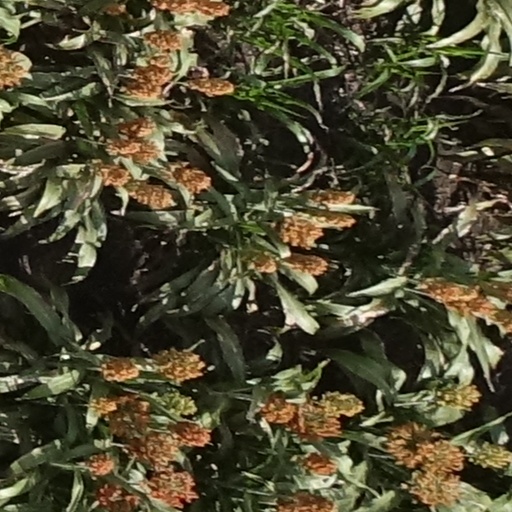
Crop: sorghum